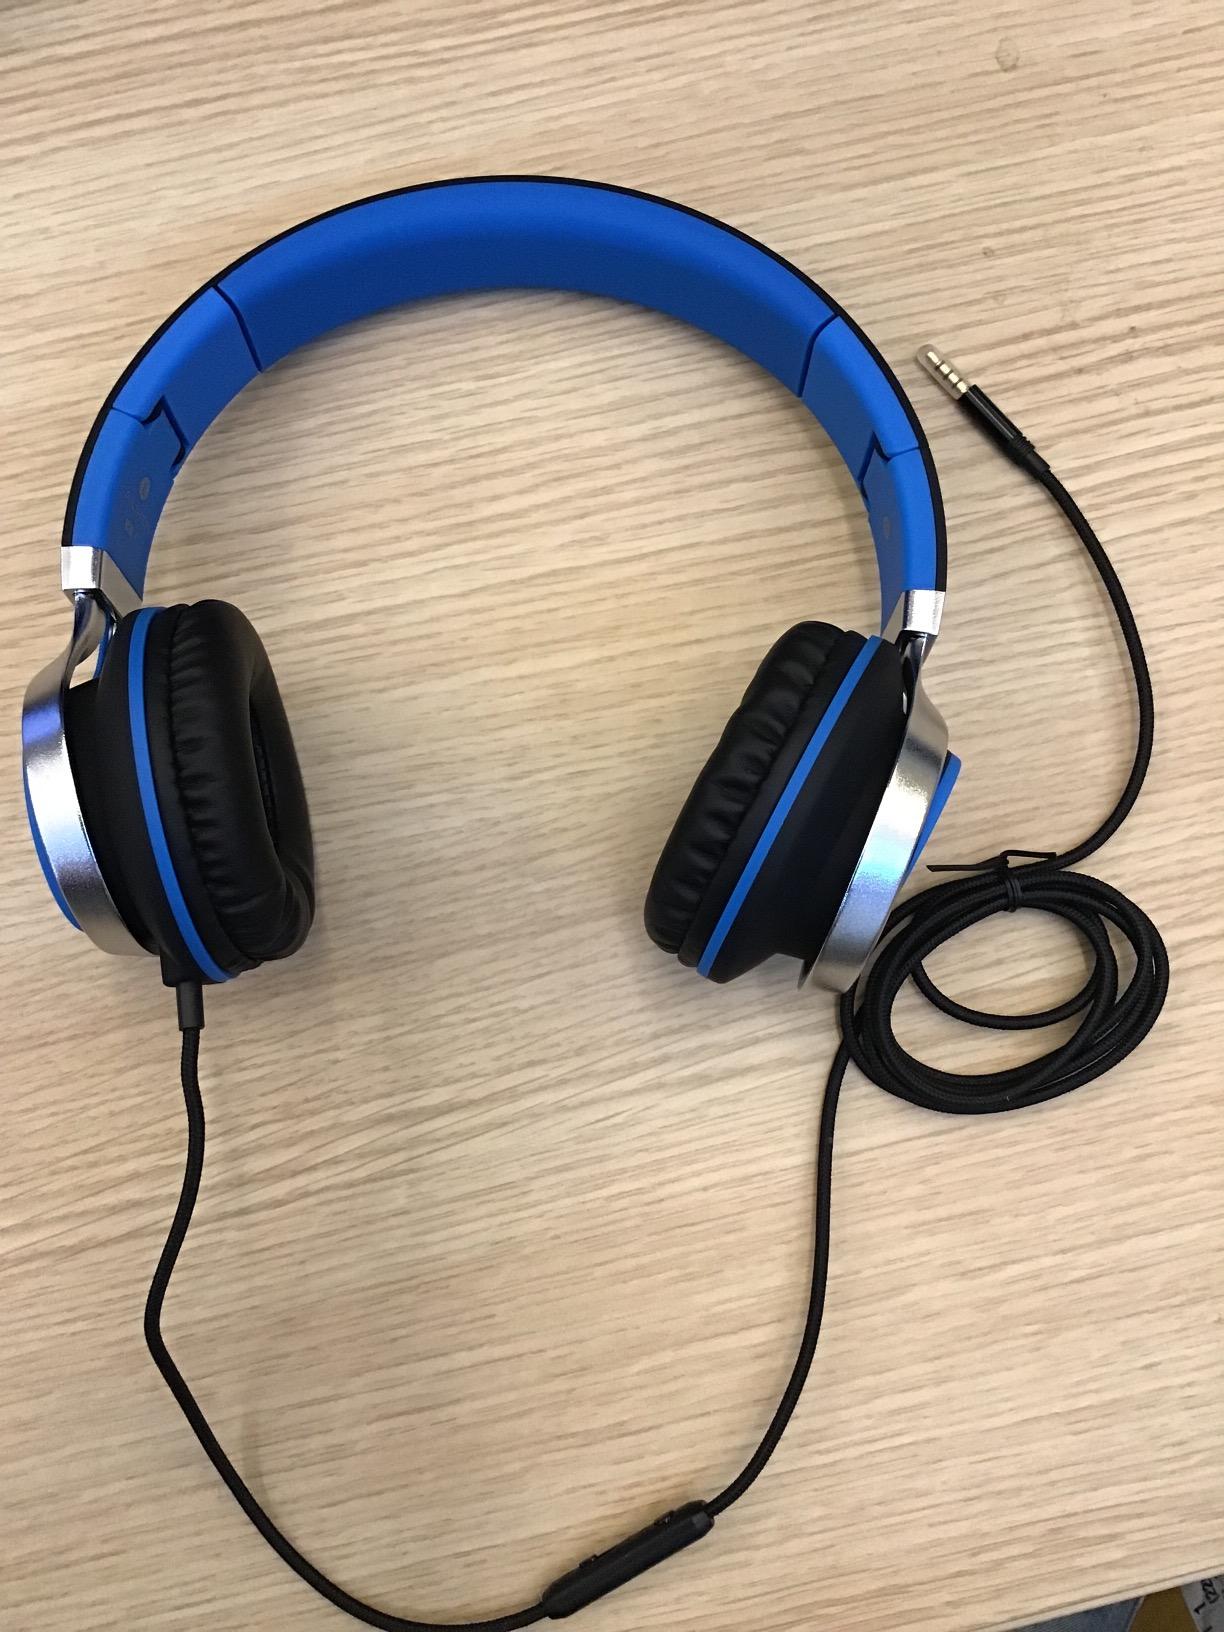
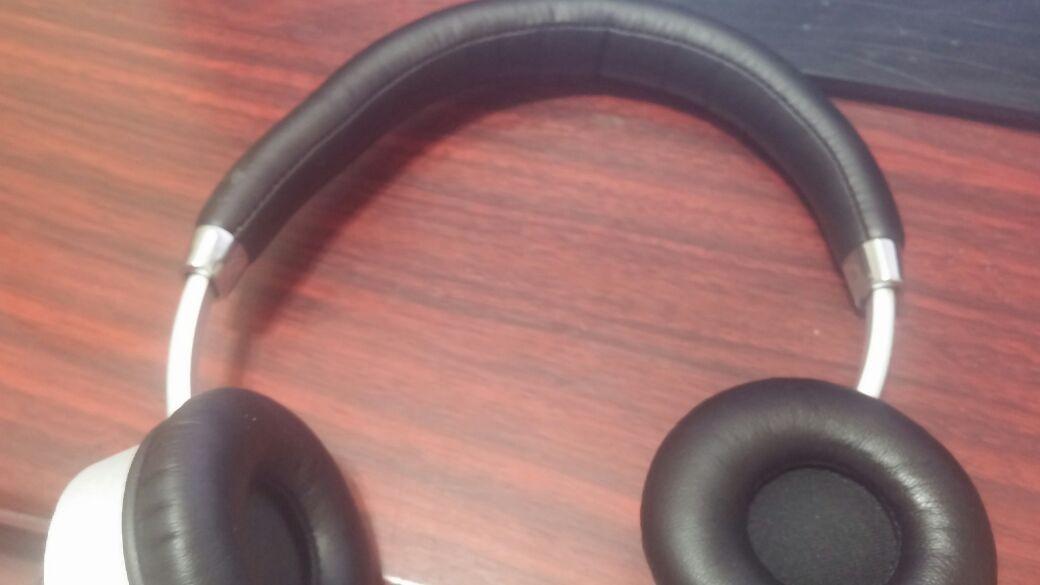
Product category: headphones
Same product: no